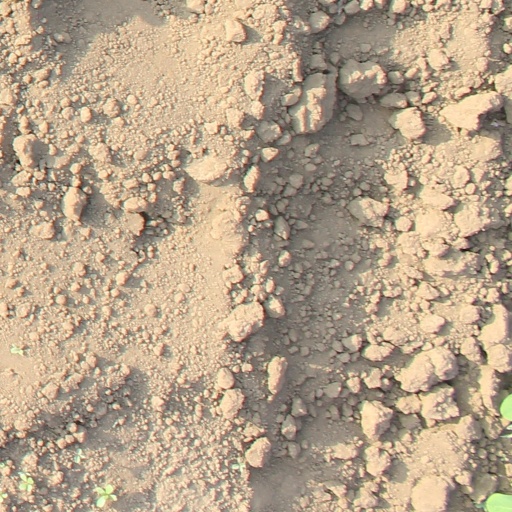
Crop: soybean